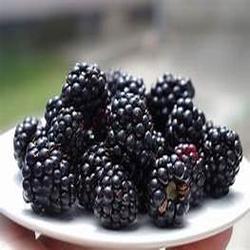
Label: Blackberry